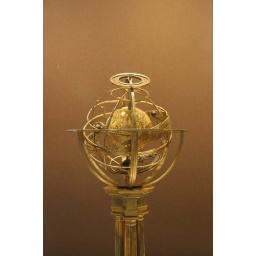
This 3D clock shows the constellations of the zodiac and models the sky above. It looks soooo cool in real life!